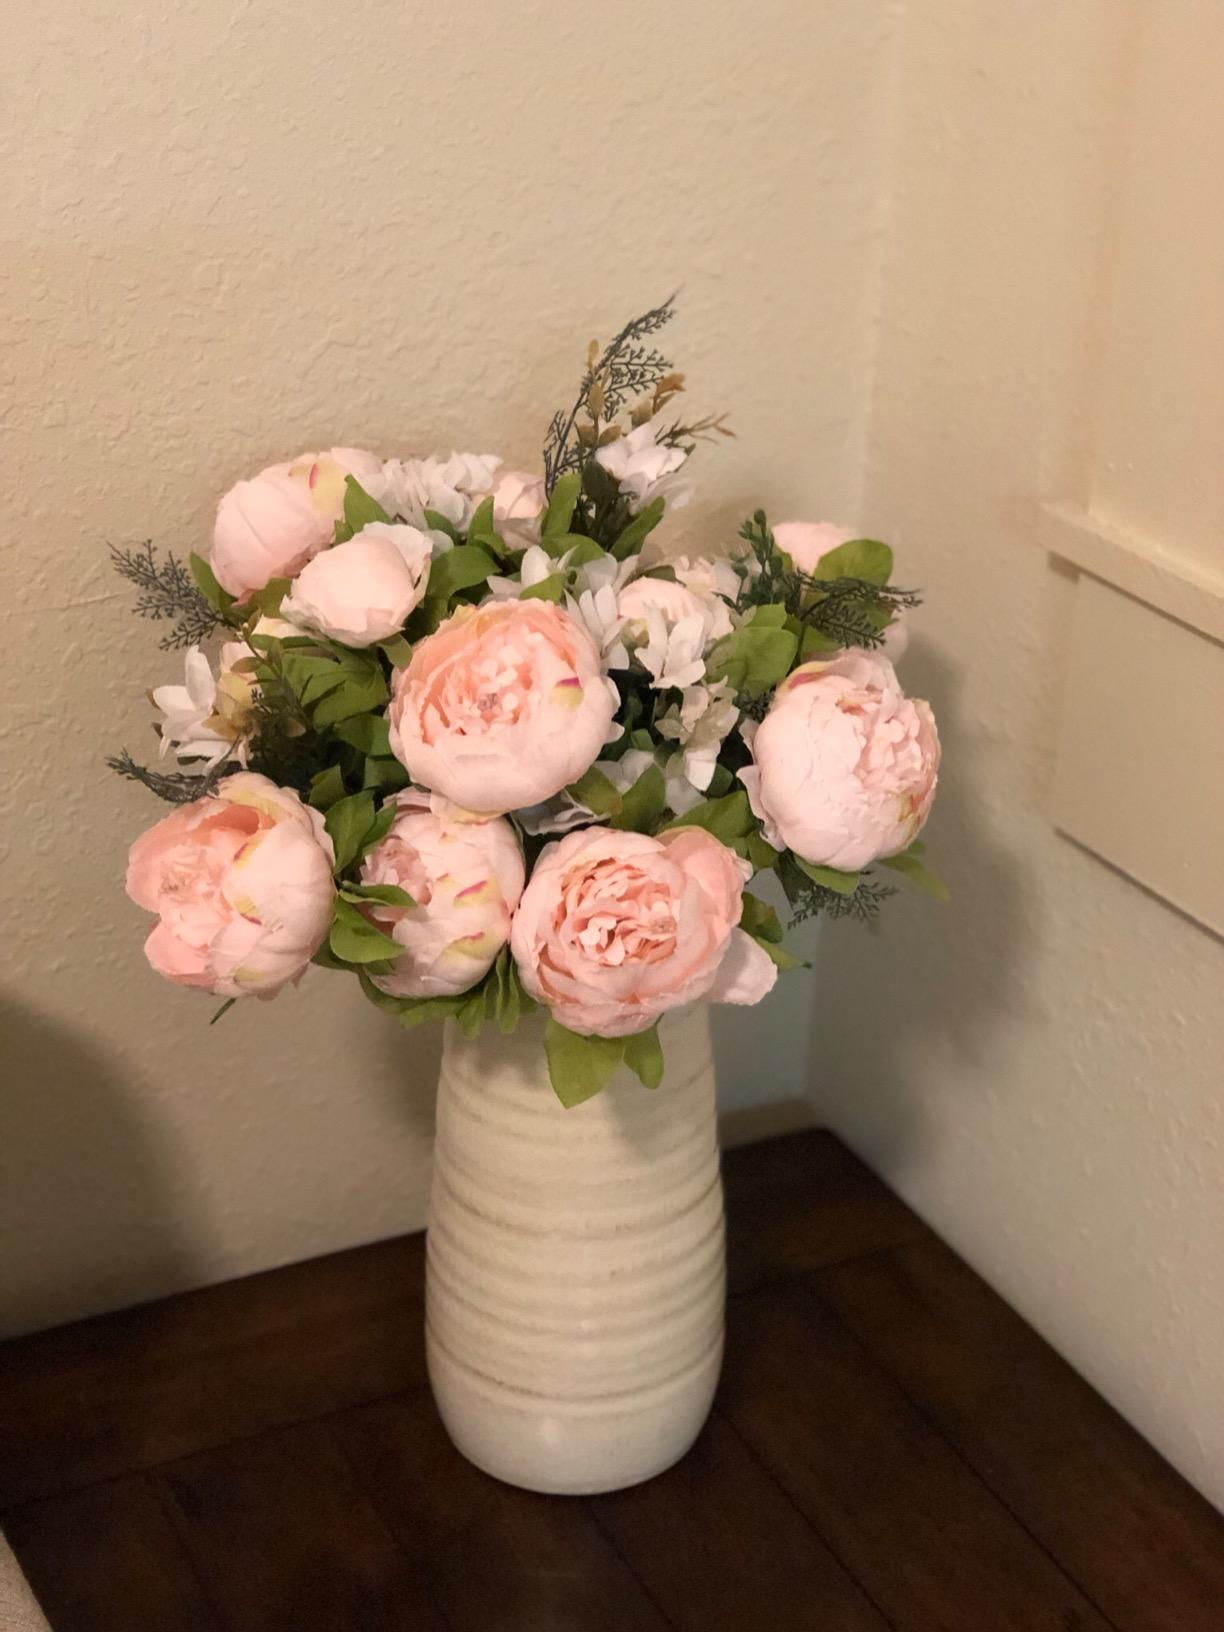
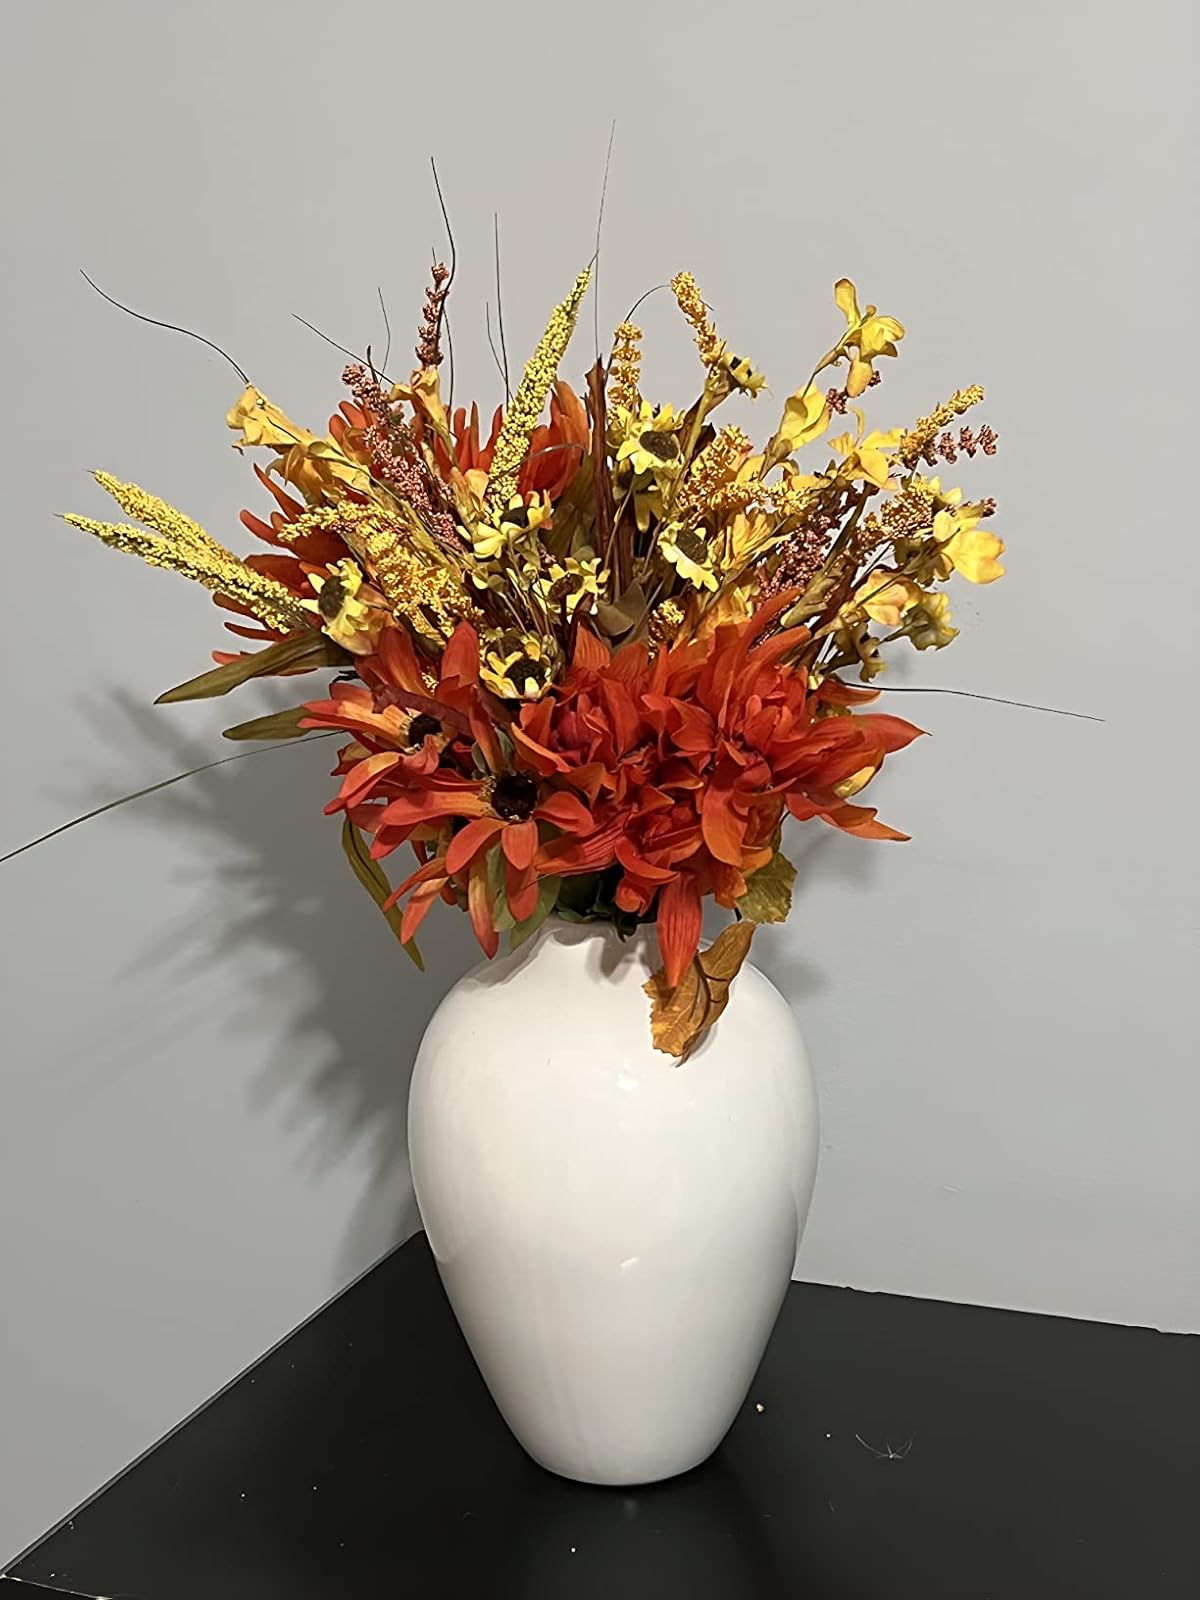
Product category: vase
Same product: no